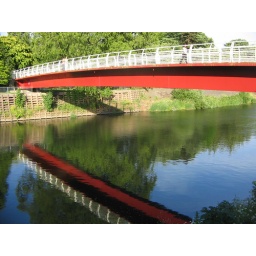
a foot bridge over the river bute